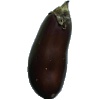
Label: eggplant